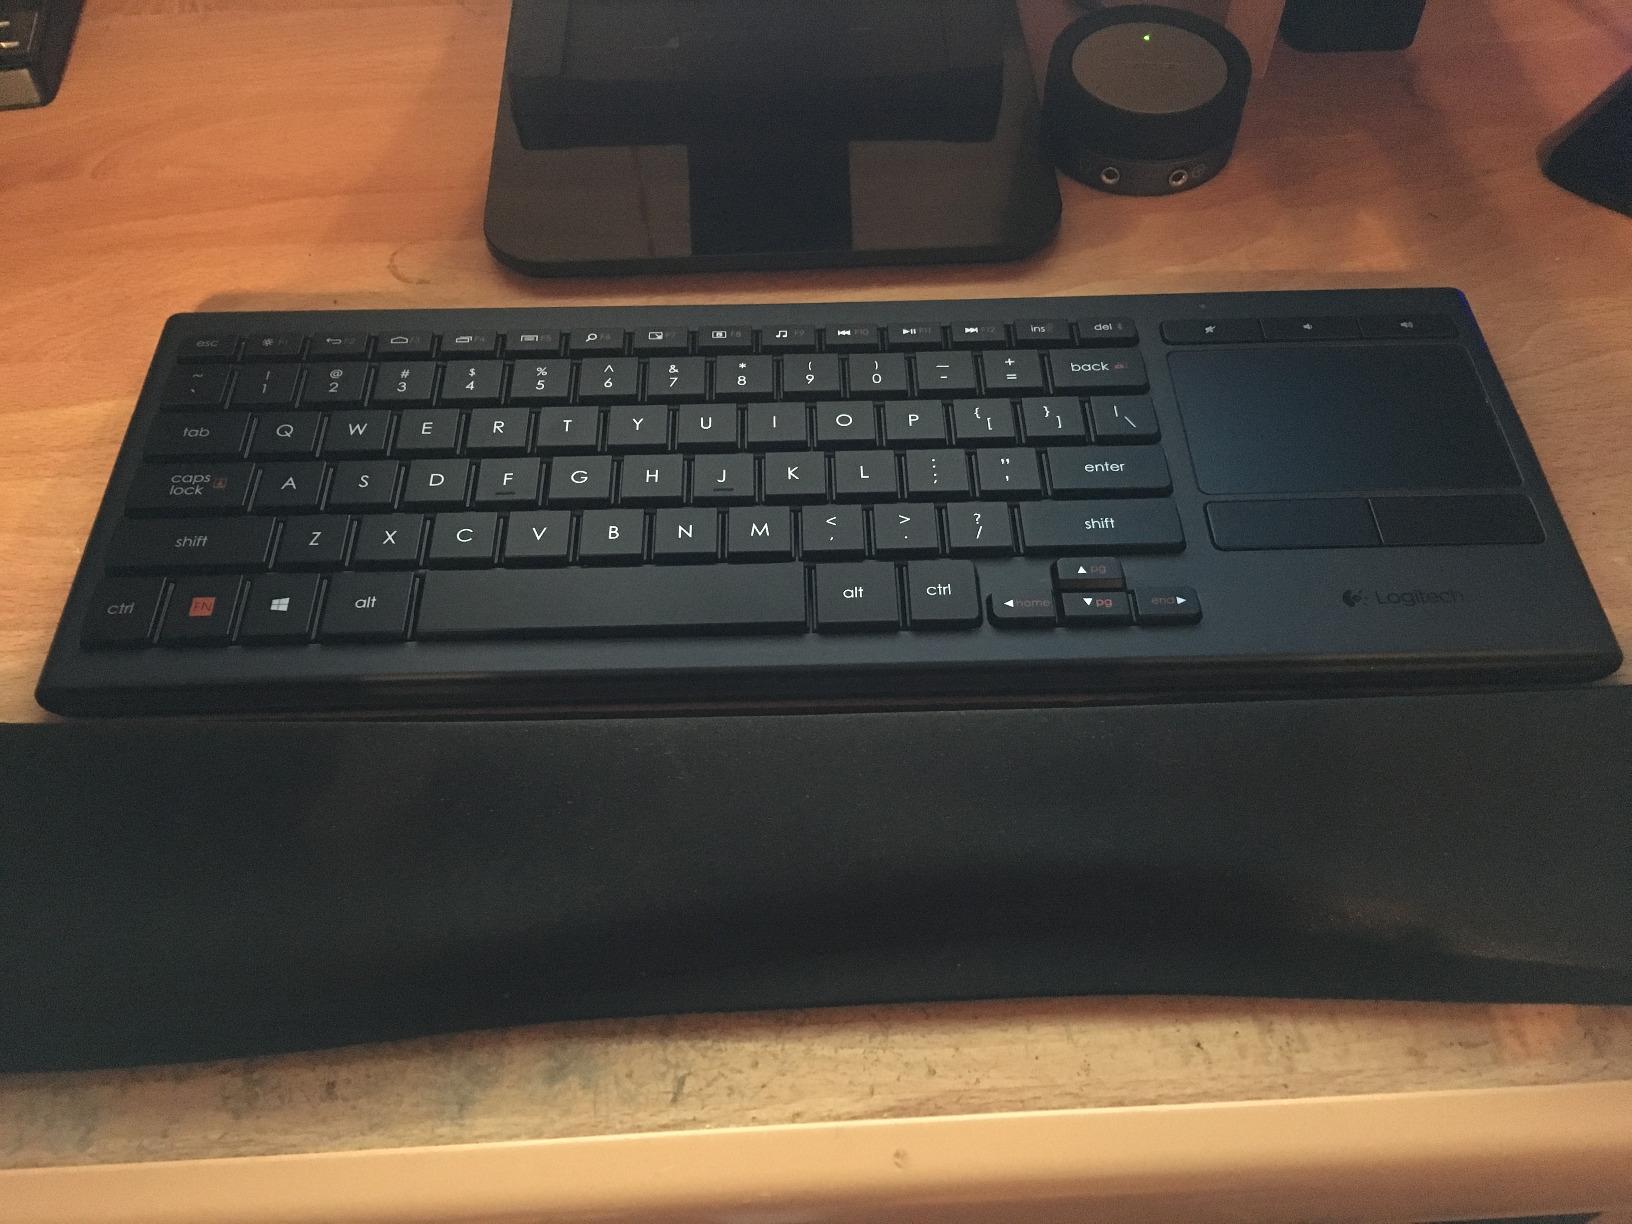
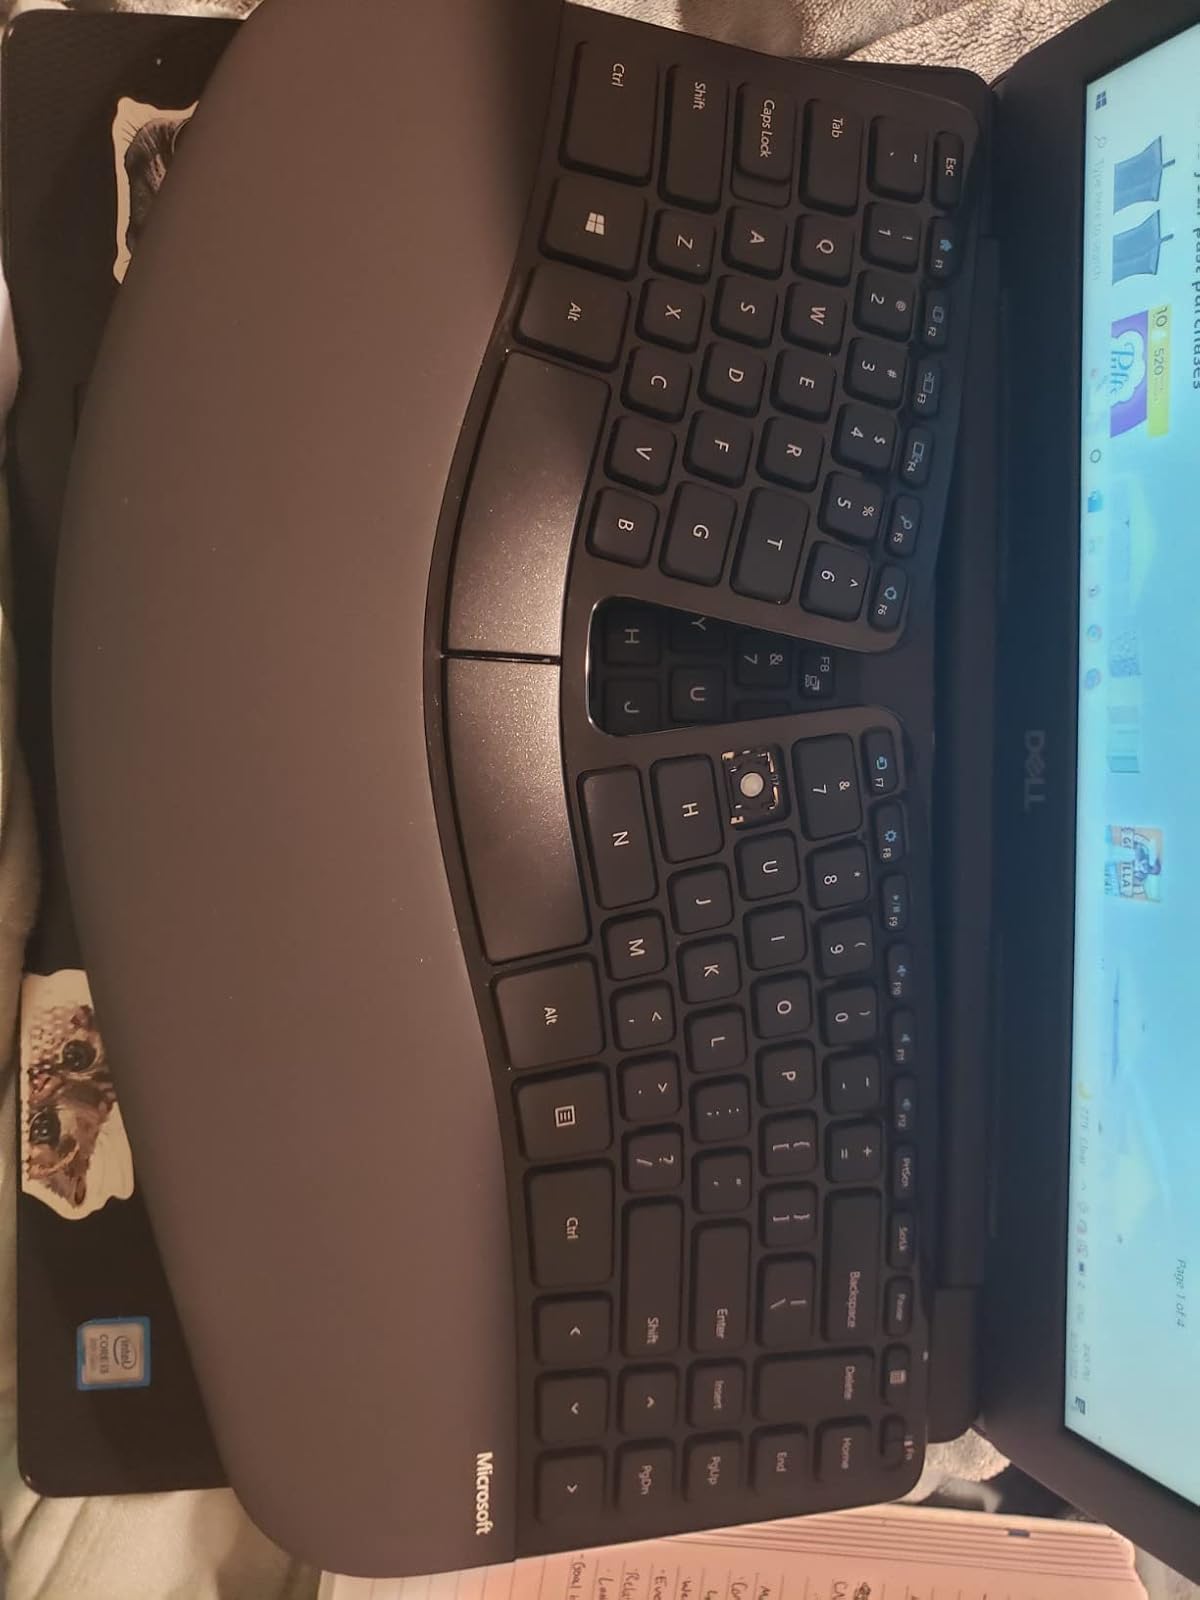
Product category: keyboard
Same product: no